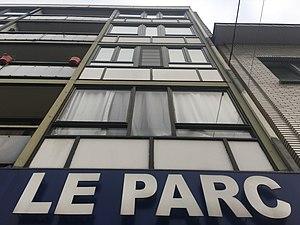
chassis bois glasal
Le complexe commercial et résidentiel à Liège du groupe EGAU, plus connu aujourd'hui comme le « Cinéma Le Parc » des Grignoux, est un bâtiment situé rue Paul-Joseph Carpay, 22-30, à Liège, Belgique. Il a été construit entre 1958 et 1959. Il fait partie de l'ensemble des bâtiments de la cité de Droixhe, construit par le Groupe EGAU, s'inscrivant dans le patrimoine de l'architecture moderne d'après-guerre. L'édifice est composé de logements, d'un magasin, d'une salle de cinéma, d'un café et de garages.